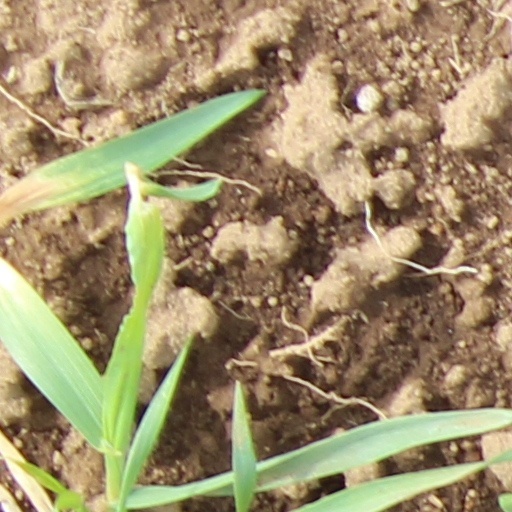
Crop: wheat